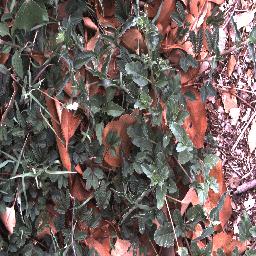
Label: negative